Amha Selassie

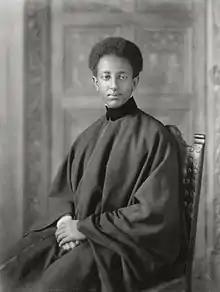
Amha Selassie in 1932

Amha Selassie (born Asfaw Wossen Tafari; 27 July 191617 January 1997) was Emperor-in-exile of Ethiopia. As son of Haile Selassie, he was Crown Prince and was proclaimed monarch three times. He was first proclaimed Emperor during an unsuccessful coup attempt against his father in December 1960, during which he alleged that he was detained and compelled to accept the title. After his father was deposed in a later coup, he was proclaimed King (not Emperor) "in absentia" by the Derg on 12 September 1974 in an act which he never accepted as legitimate and that ended in the abolition of the Ethiopian monarchy on 21 March 1975. He was again proclaimed Emperor in exile on 8 April 1989. This time he sanctioned the proclamation and accepted its legitimacy. After his accession, his full reign name was "His Imperial Majesty Emperor Amha Selassie I, Elect of God, Conquering Lion of the Tribe of Judah and King of Kings of Ethiopia".